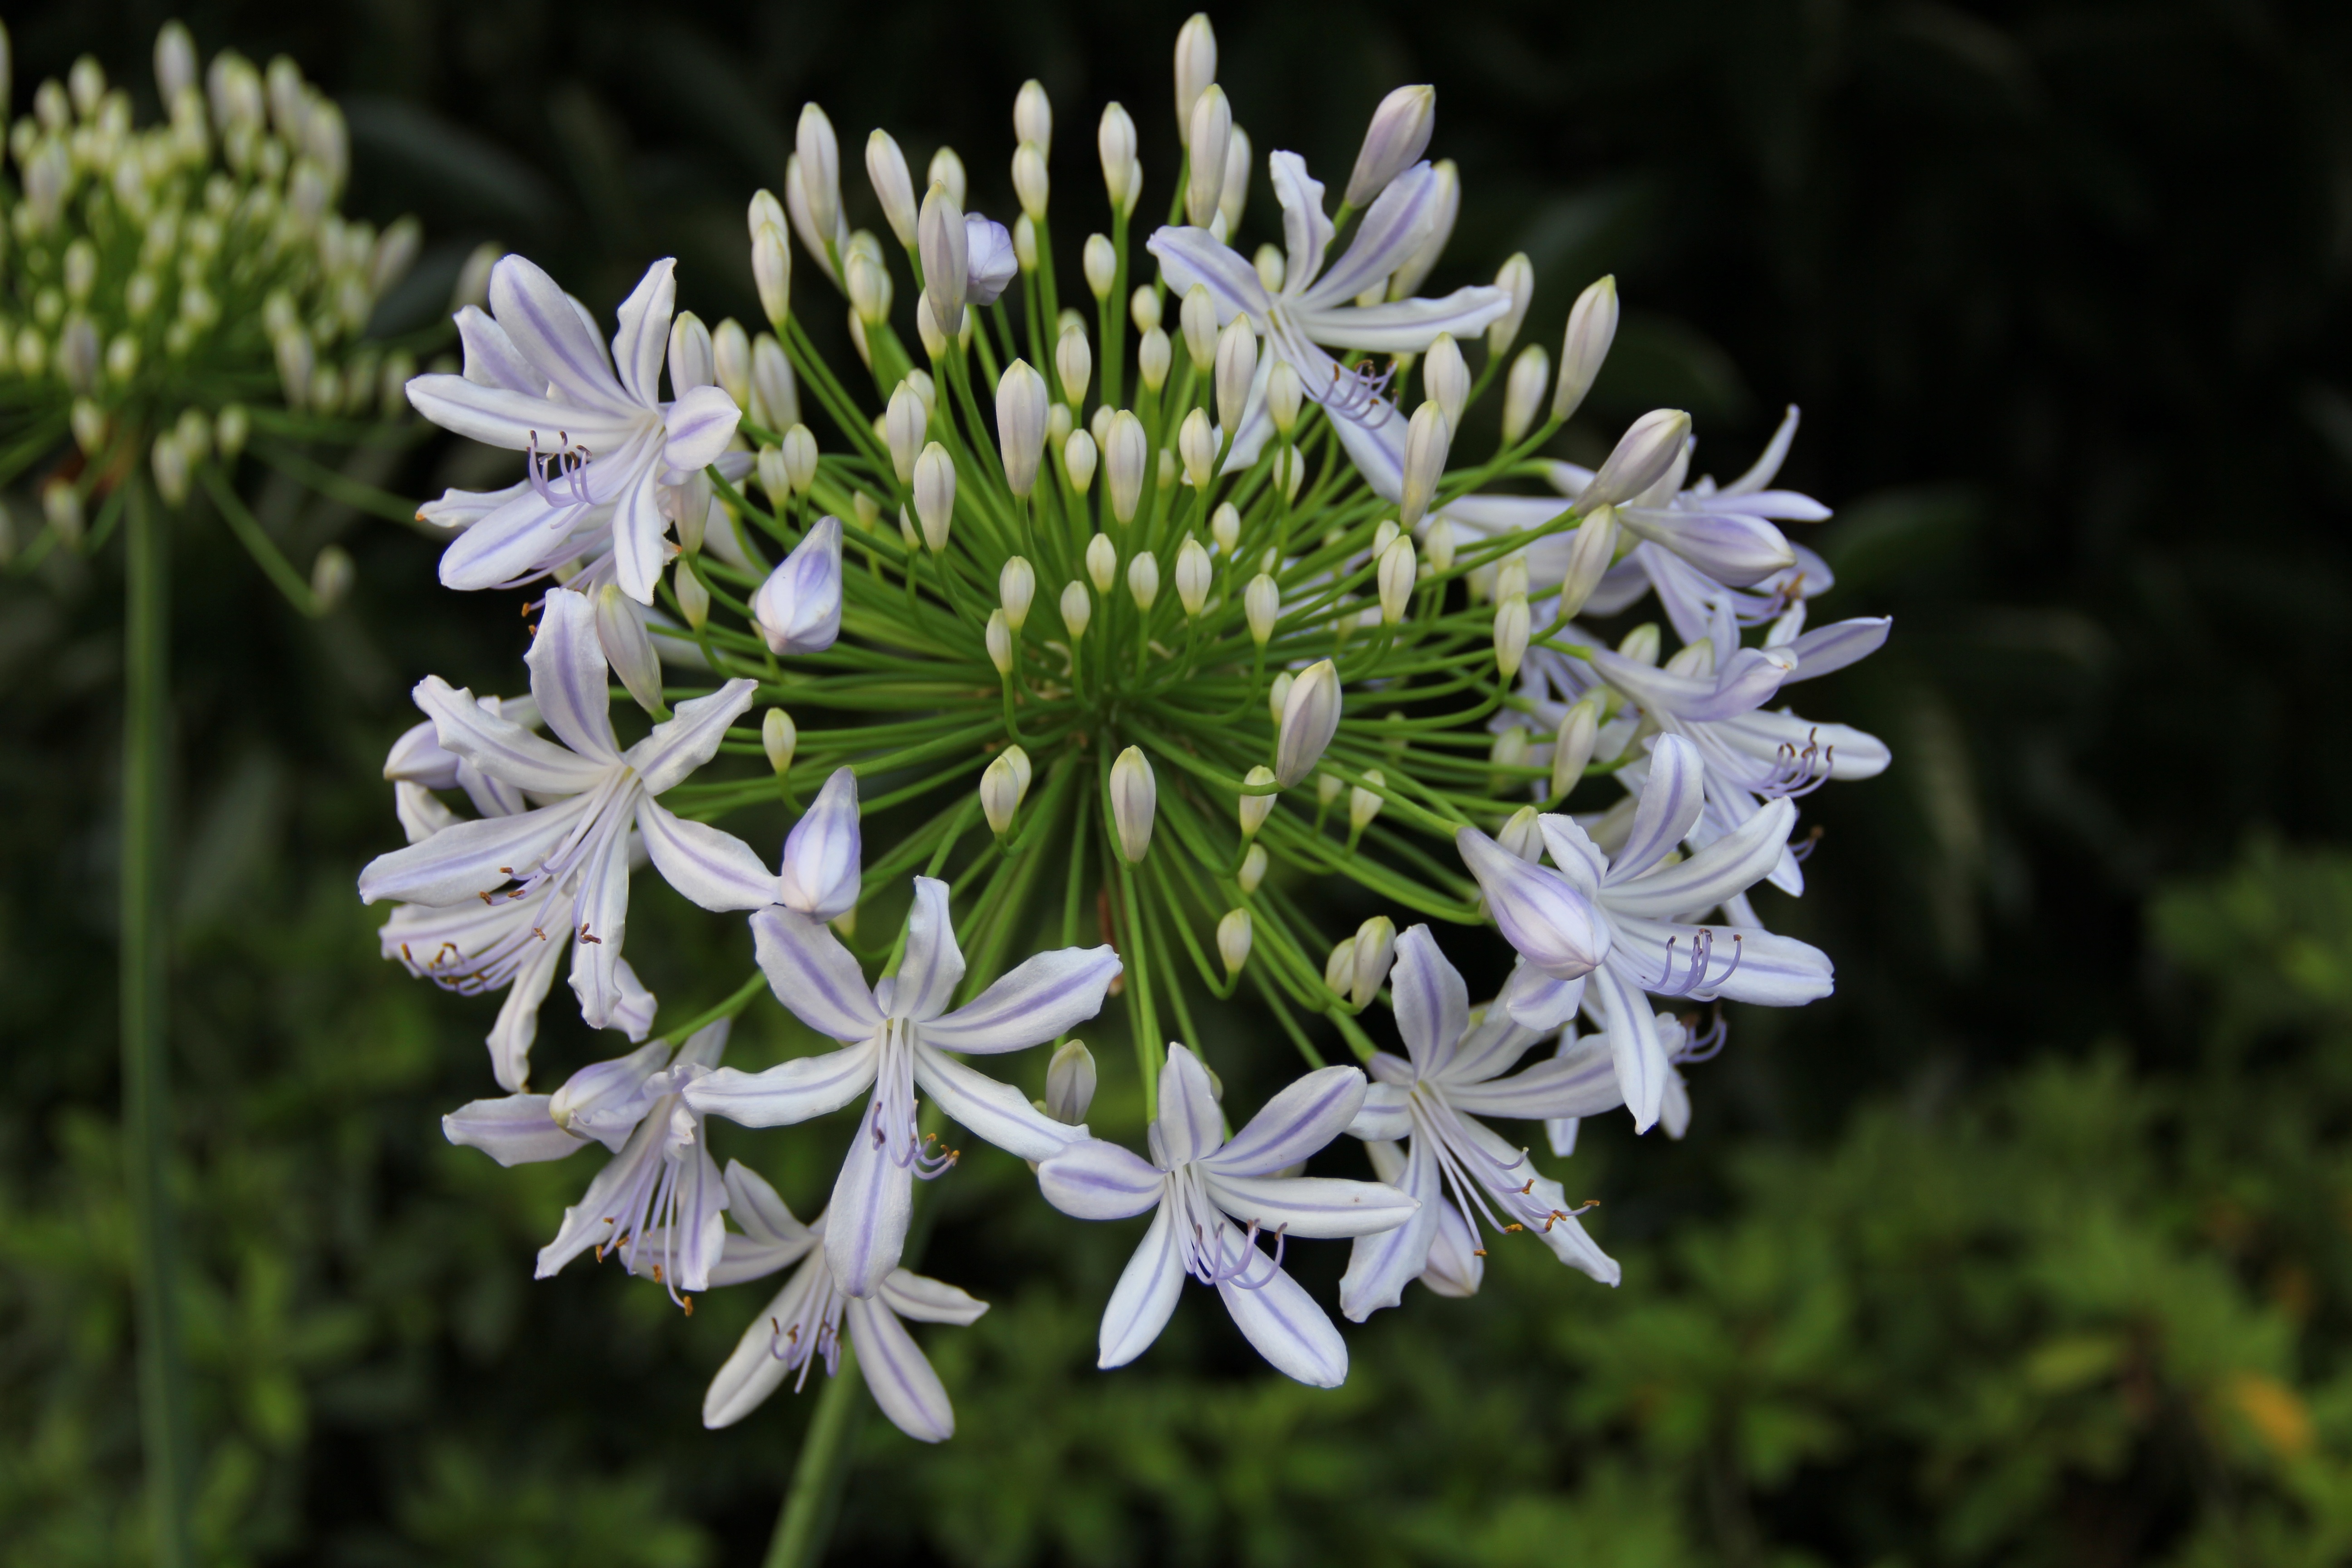
plant, flower, summer, herb, scenery, botany, flora, wildflower, flowers, memorial, scilla, macro photography, the scenery, flowering plant, the depth of field, land plant, onion genus, branched asphodel